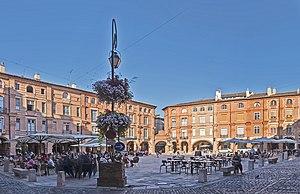
La place Nationale est une place située dans la ville de Montauban en France. Reconstruite au XVIIᵉ siècle après deux incendies, elle est le cœur de la ville.
L'Occitanie est une région administrative française créée par la réforme territoriale de 2014 comportant 13 départements, et qui résulte de la fusion des anciennes régions Languedoc-Roussillon et Midi-Pyrénées. Temporairement appelée Languedoc-Roussillon-Midi-Pyrénées, le nom « Occitanie » est officiel depuis le 28 septembre 2016 et effectif depuis le 30 septembre 2016. S'il est sous-titré « Pyrénées-Méditerranée » par le conseil régional, ce sous-titre n'apparaît pas dans le Journal officiel de la République française. Le conseil régional est présidée par Carole Delga depuis le 4 janvier 2016, et son chef-lieu est Toulouse.
Jean-Baptiste Poncet-Delpech, né le 12 septembre 1743 à Montauban et mort dans la même ville le 11 mars 1817 est un homme politique, avocat, magistrat, économiste, homme de lettres, poète, musicien, franc-maçon et peintre français. Il est député du tiers état aux états généraux de 1789, membre de l’Assemblée constituante, membre du conseil des Cinq-Cents, président du tribunal civil de Montauban. Il prête le serment du jeu de Paume. Il se consacre majoritairement au Quercy et plus particulièrement à Montauban devant l’Assemblée constituante. Il défend notamment le projet de création d’un département autour de sa ville natale à laquelle il est très attaché. Aux Cinq-cents, il a un rôle d’ordre national.